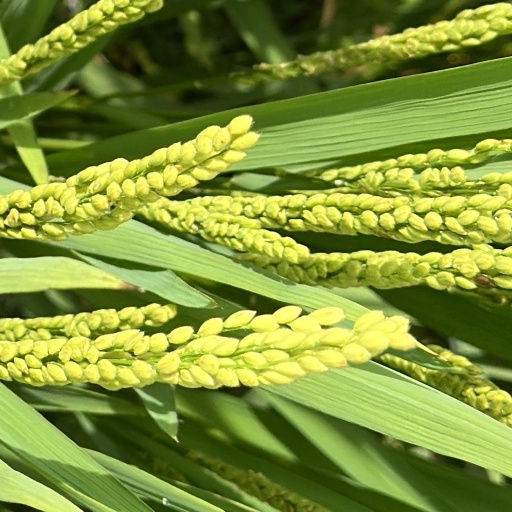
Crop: rice